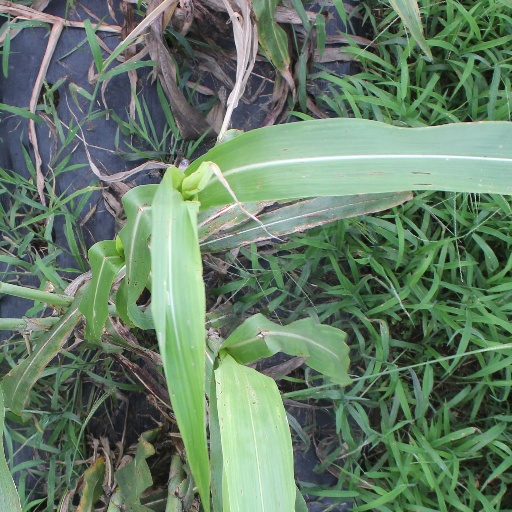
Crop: sorghum